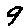
Label: 9